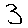
Label: 3